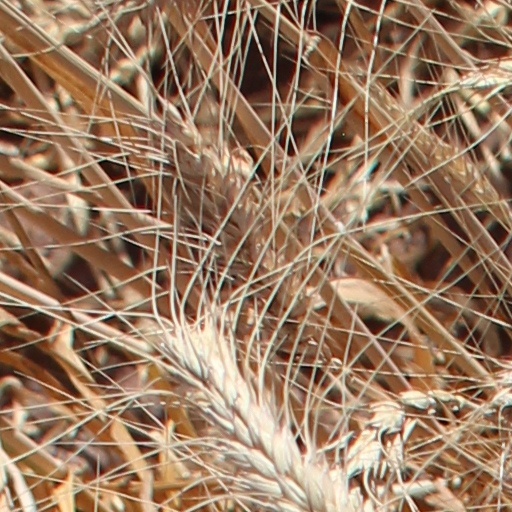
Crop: wheat